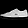
Label: Sneaker